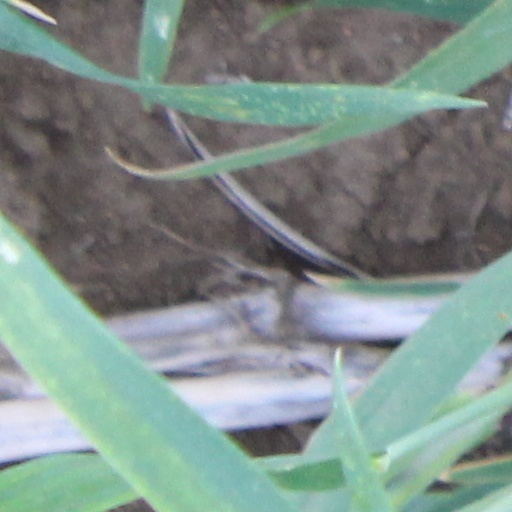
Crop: wheat